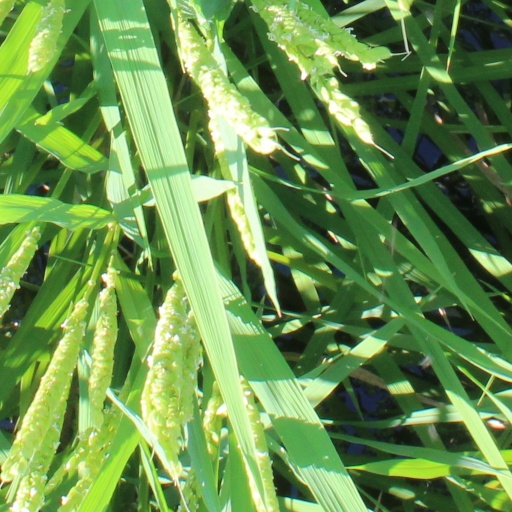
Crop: rice